Ladysmith, KwaZulu-Natal

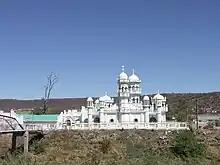
Soofi Mosque

Located just south of the town, the Platrand/Wagon Hill area saw action during the Relief of Ladysmith. The Burgher Memorial on Wagon Hill, a sculpture of six hands pointing upwards and one downwards, was erected in 1979 in honour of 781 Boer forces killed in the battles in Natal during the Second Boer War. A crypt at the center contains the remains of 310 re-interred burghers. On Platrand there are memorials to the Imperial Light Horse, the Devonshire Regiment, the Earl of Ava and a number of others.